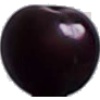
Label: cherry_wax_black